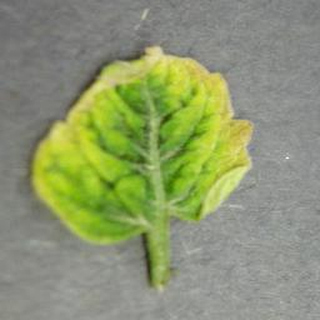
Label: tomato_yellow_leaf_curl_virus